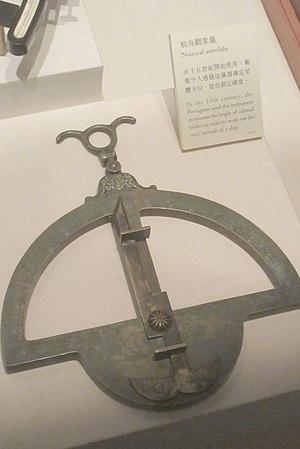
L’astrolabe nautique est un ancien instrument de navigation servant principalement à faire le point, soit déterminer la latitude.